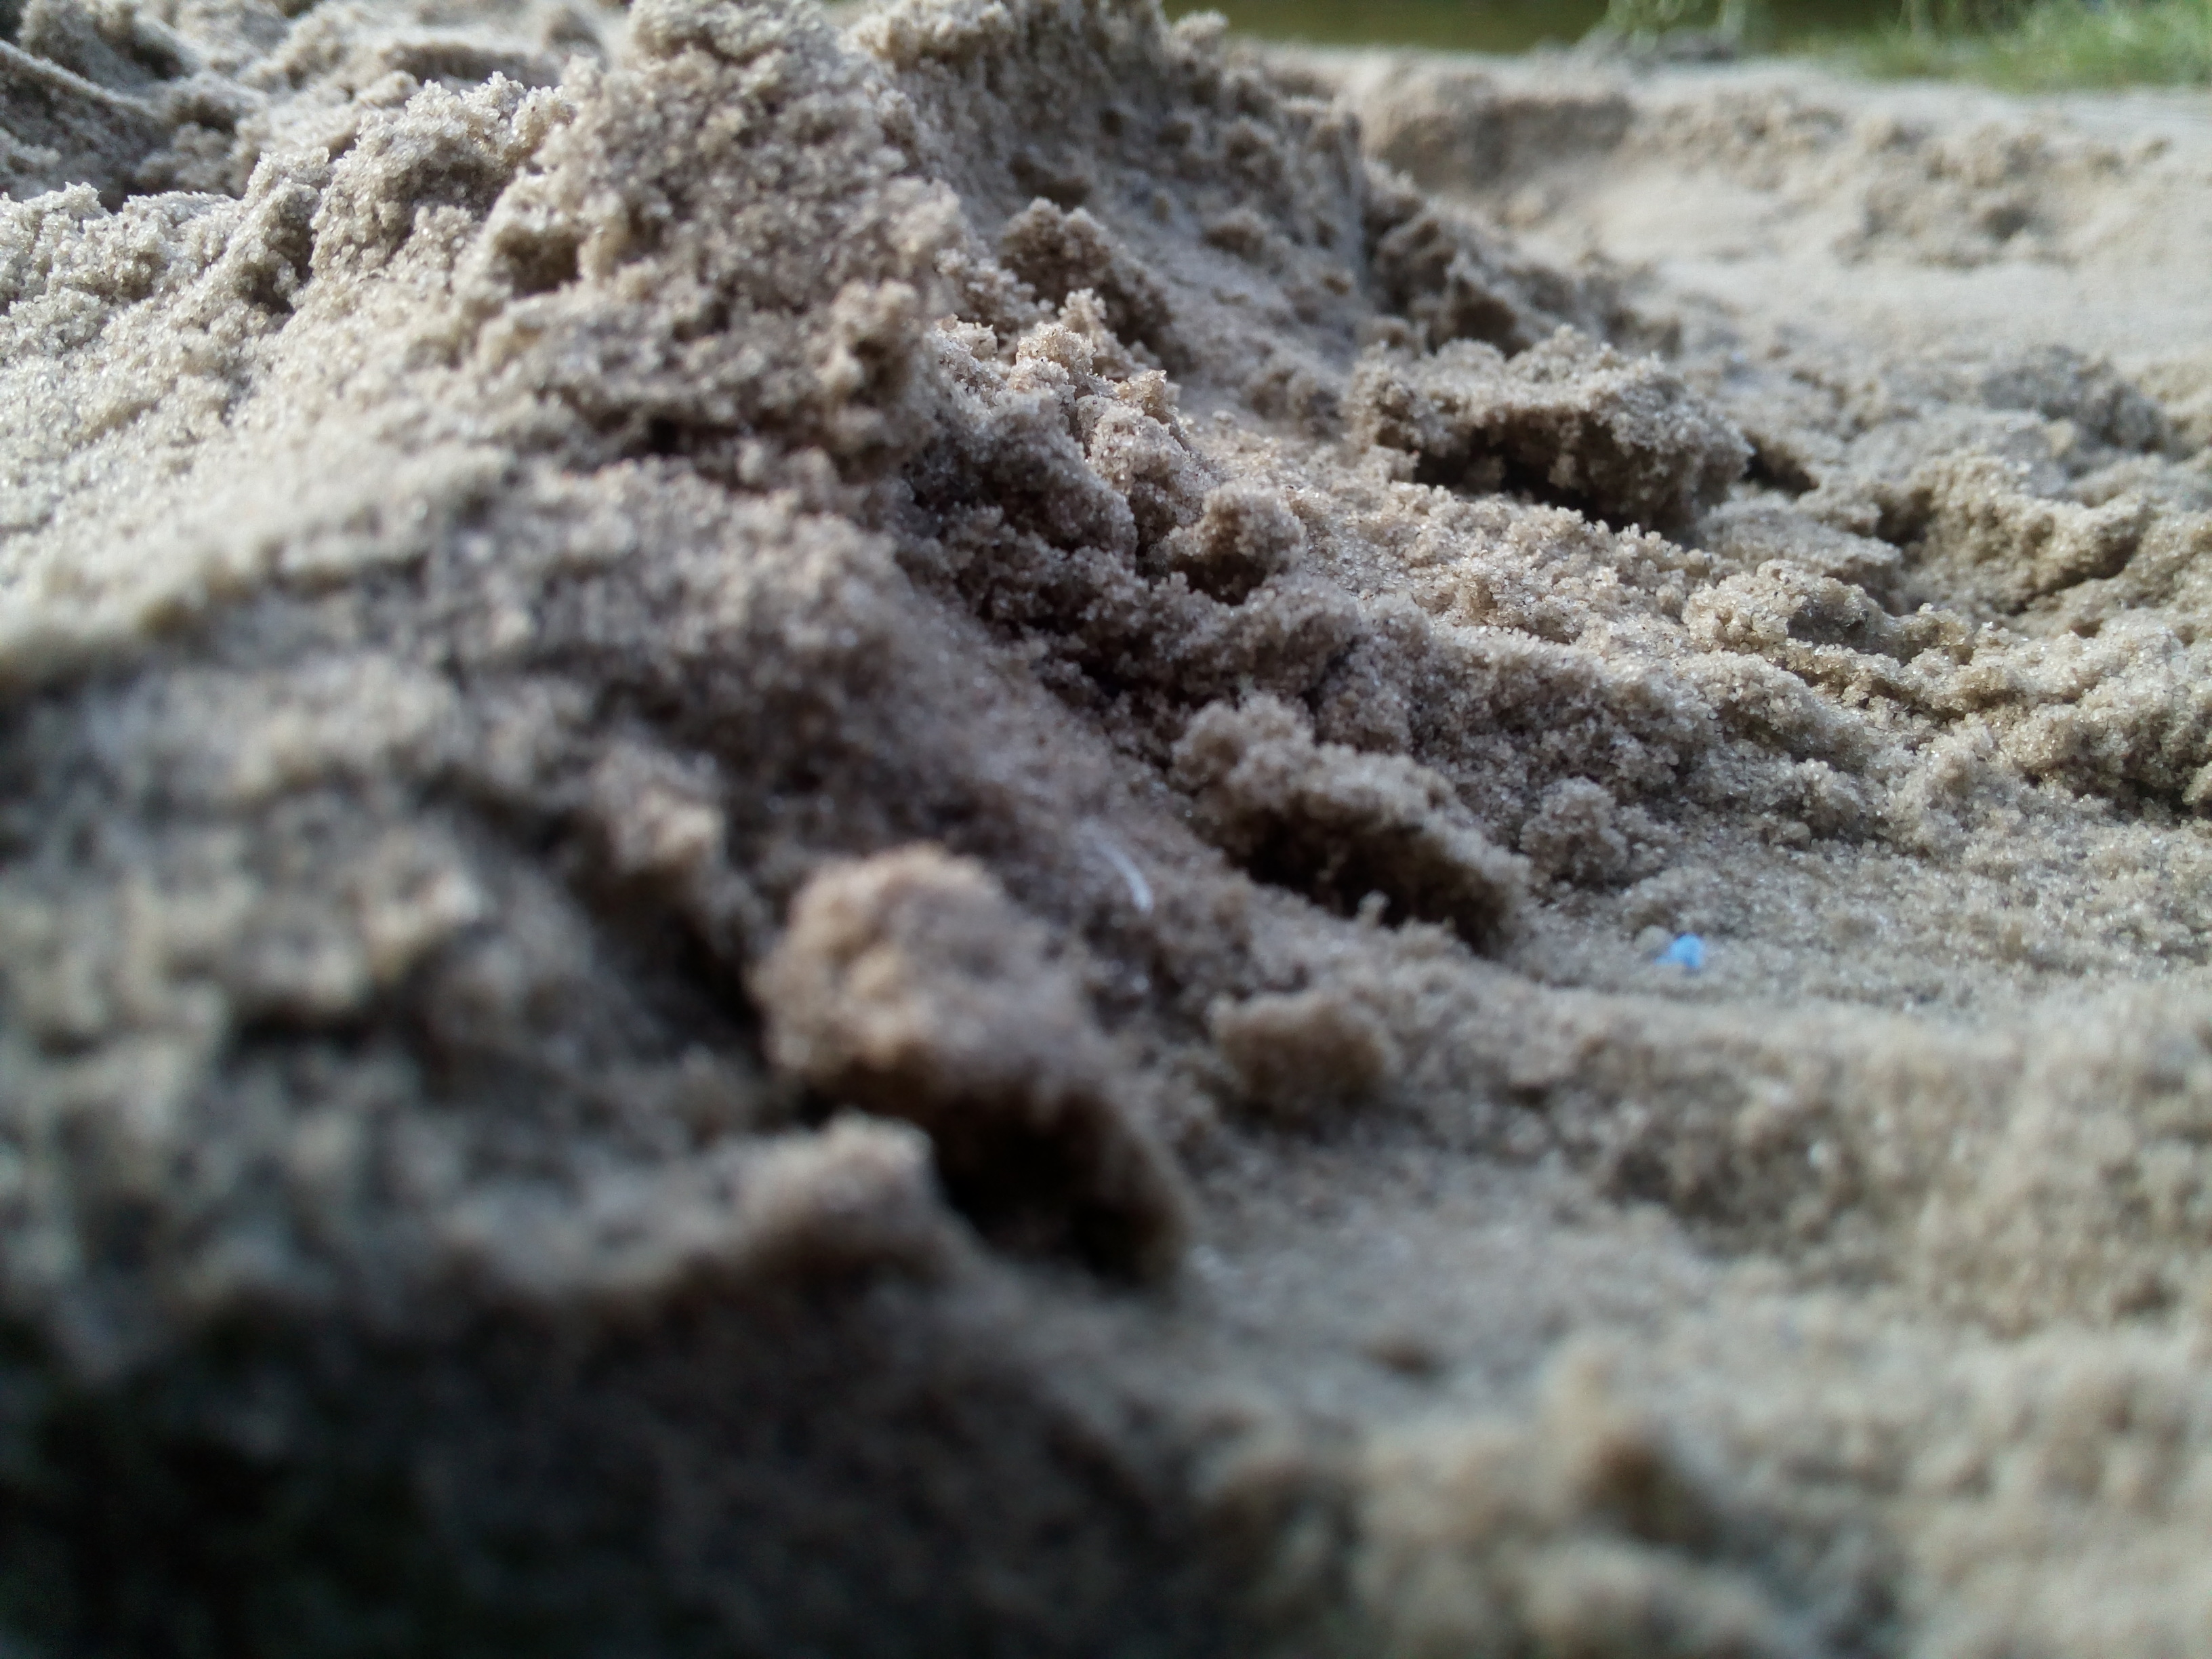
sand, beach, sea, soil, rock, geology, beige, powder